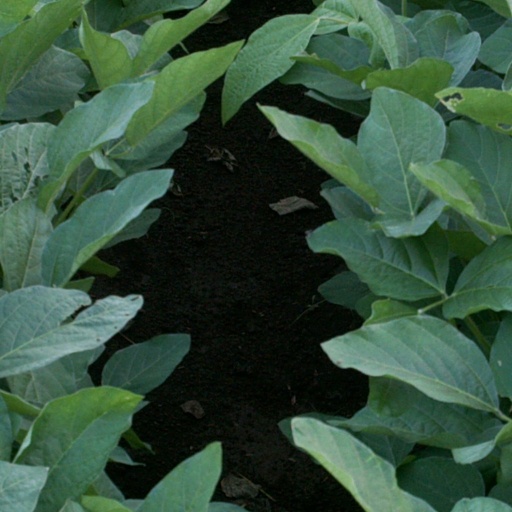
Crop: soybean